Princess Charlotte of Wales (1796–1817)

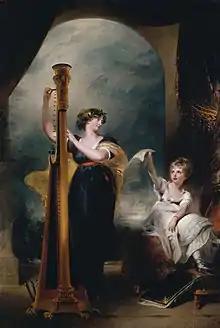
Caroline tuning the harp beside Charlotte in 1800. Caroline was later accused of having an affair with the artist Sir Thomas Lawrence while he was painting the portrait.

Charlotte was a healthy child, and according to her biographer Thea Holme, "The impression one gets from all the early recorded stories of Charlotte is of a happy recklessness, and a warm heart." As Charlotte grew, her parents continued to battle, and to use the young girl as a pawn in their conflict, with both parents appealing to the King and Queen to take their side. In August 1797, Caroline left Carlton House, establishing herself in a rented home near Blackheath and leaving her daughter behind—at the time, English law considered the father's rights to minor children paramount. However, the Prince took no action to further restrict Caroline's access to her daughter. In December 1798, the Prince invited his estranged wife to spend the winter at Carlton House, which she refused to do. It was the last serious effort at reconciliation, and its failure meant there was little likelihood that George would have a legitimate son who would come between Charlotte and the British throne. Caroline visited her daughter at Carlton House, and sometimes Charlotte was driven out to Blackheath to visit her mother, but was never allowed to stay overnight in her mother's house. During the summers, the Prince leased Shrewsbury Lodge at Blackheath for his daughter, which made visiting easier, and according to Alison Plowden, who wrote of George's relationship with his wife and daughter, Caroline probably saw as much of her daughter as she wanted to.